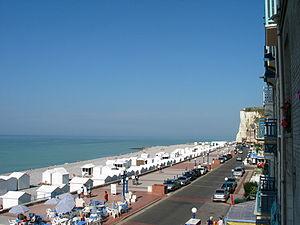
Mers-les-bains